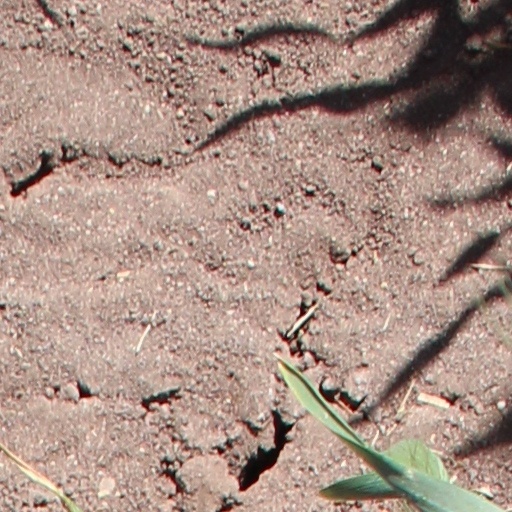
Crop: wheat